Evenk Autonomous Okrug

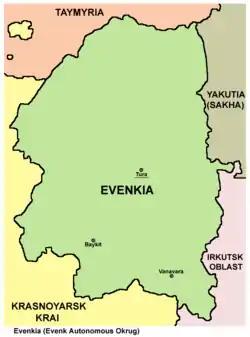
Map of Evenkia

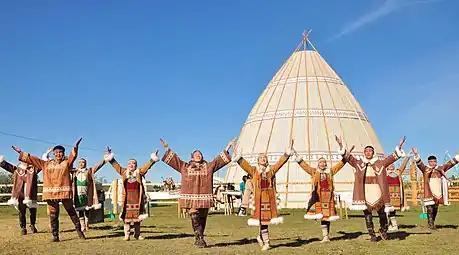
Evenks are native to Evenkia, as well as Yakutia & beyond.

Of the 17,697 residents (as of the 2002 census) 2 (0.01%) chose not to specify their ethnic background. Of the rest, residents identified themselves as belonging to 67 ethnic groups, including ethnic Russians (62%), Evenks (21.5%), Yakuts (5.6%), Ukrainians (3.1%), Kets (1.2%), 162 Tatars (0.9%), 152 Khakas (0.9%) and 127 Volga Germans (0.7%).